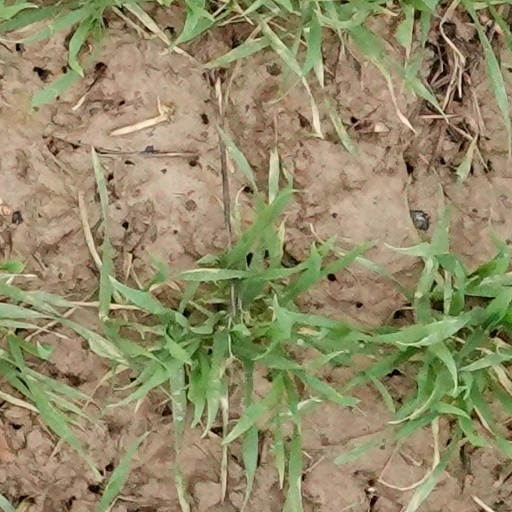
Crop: wheat